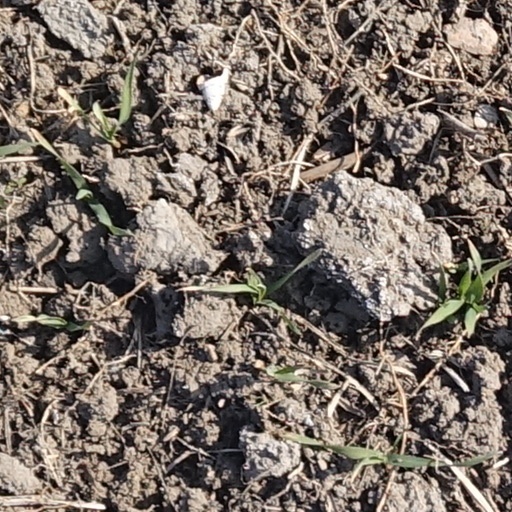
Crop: wheat